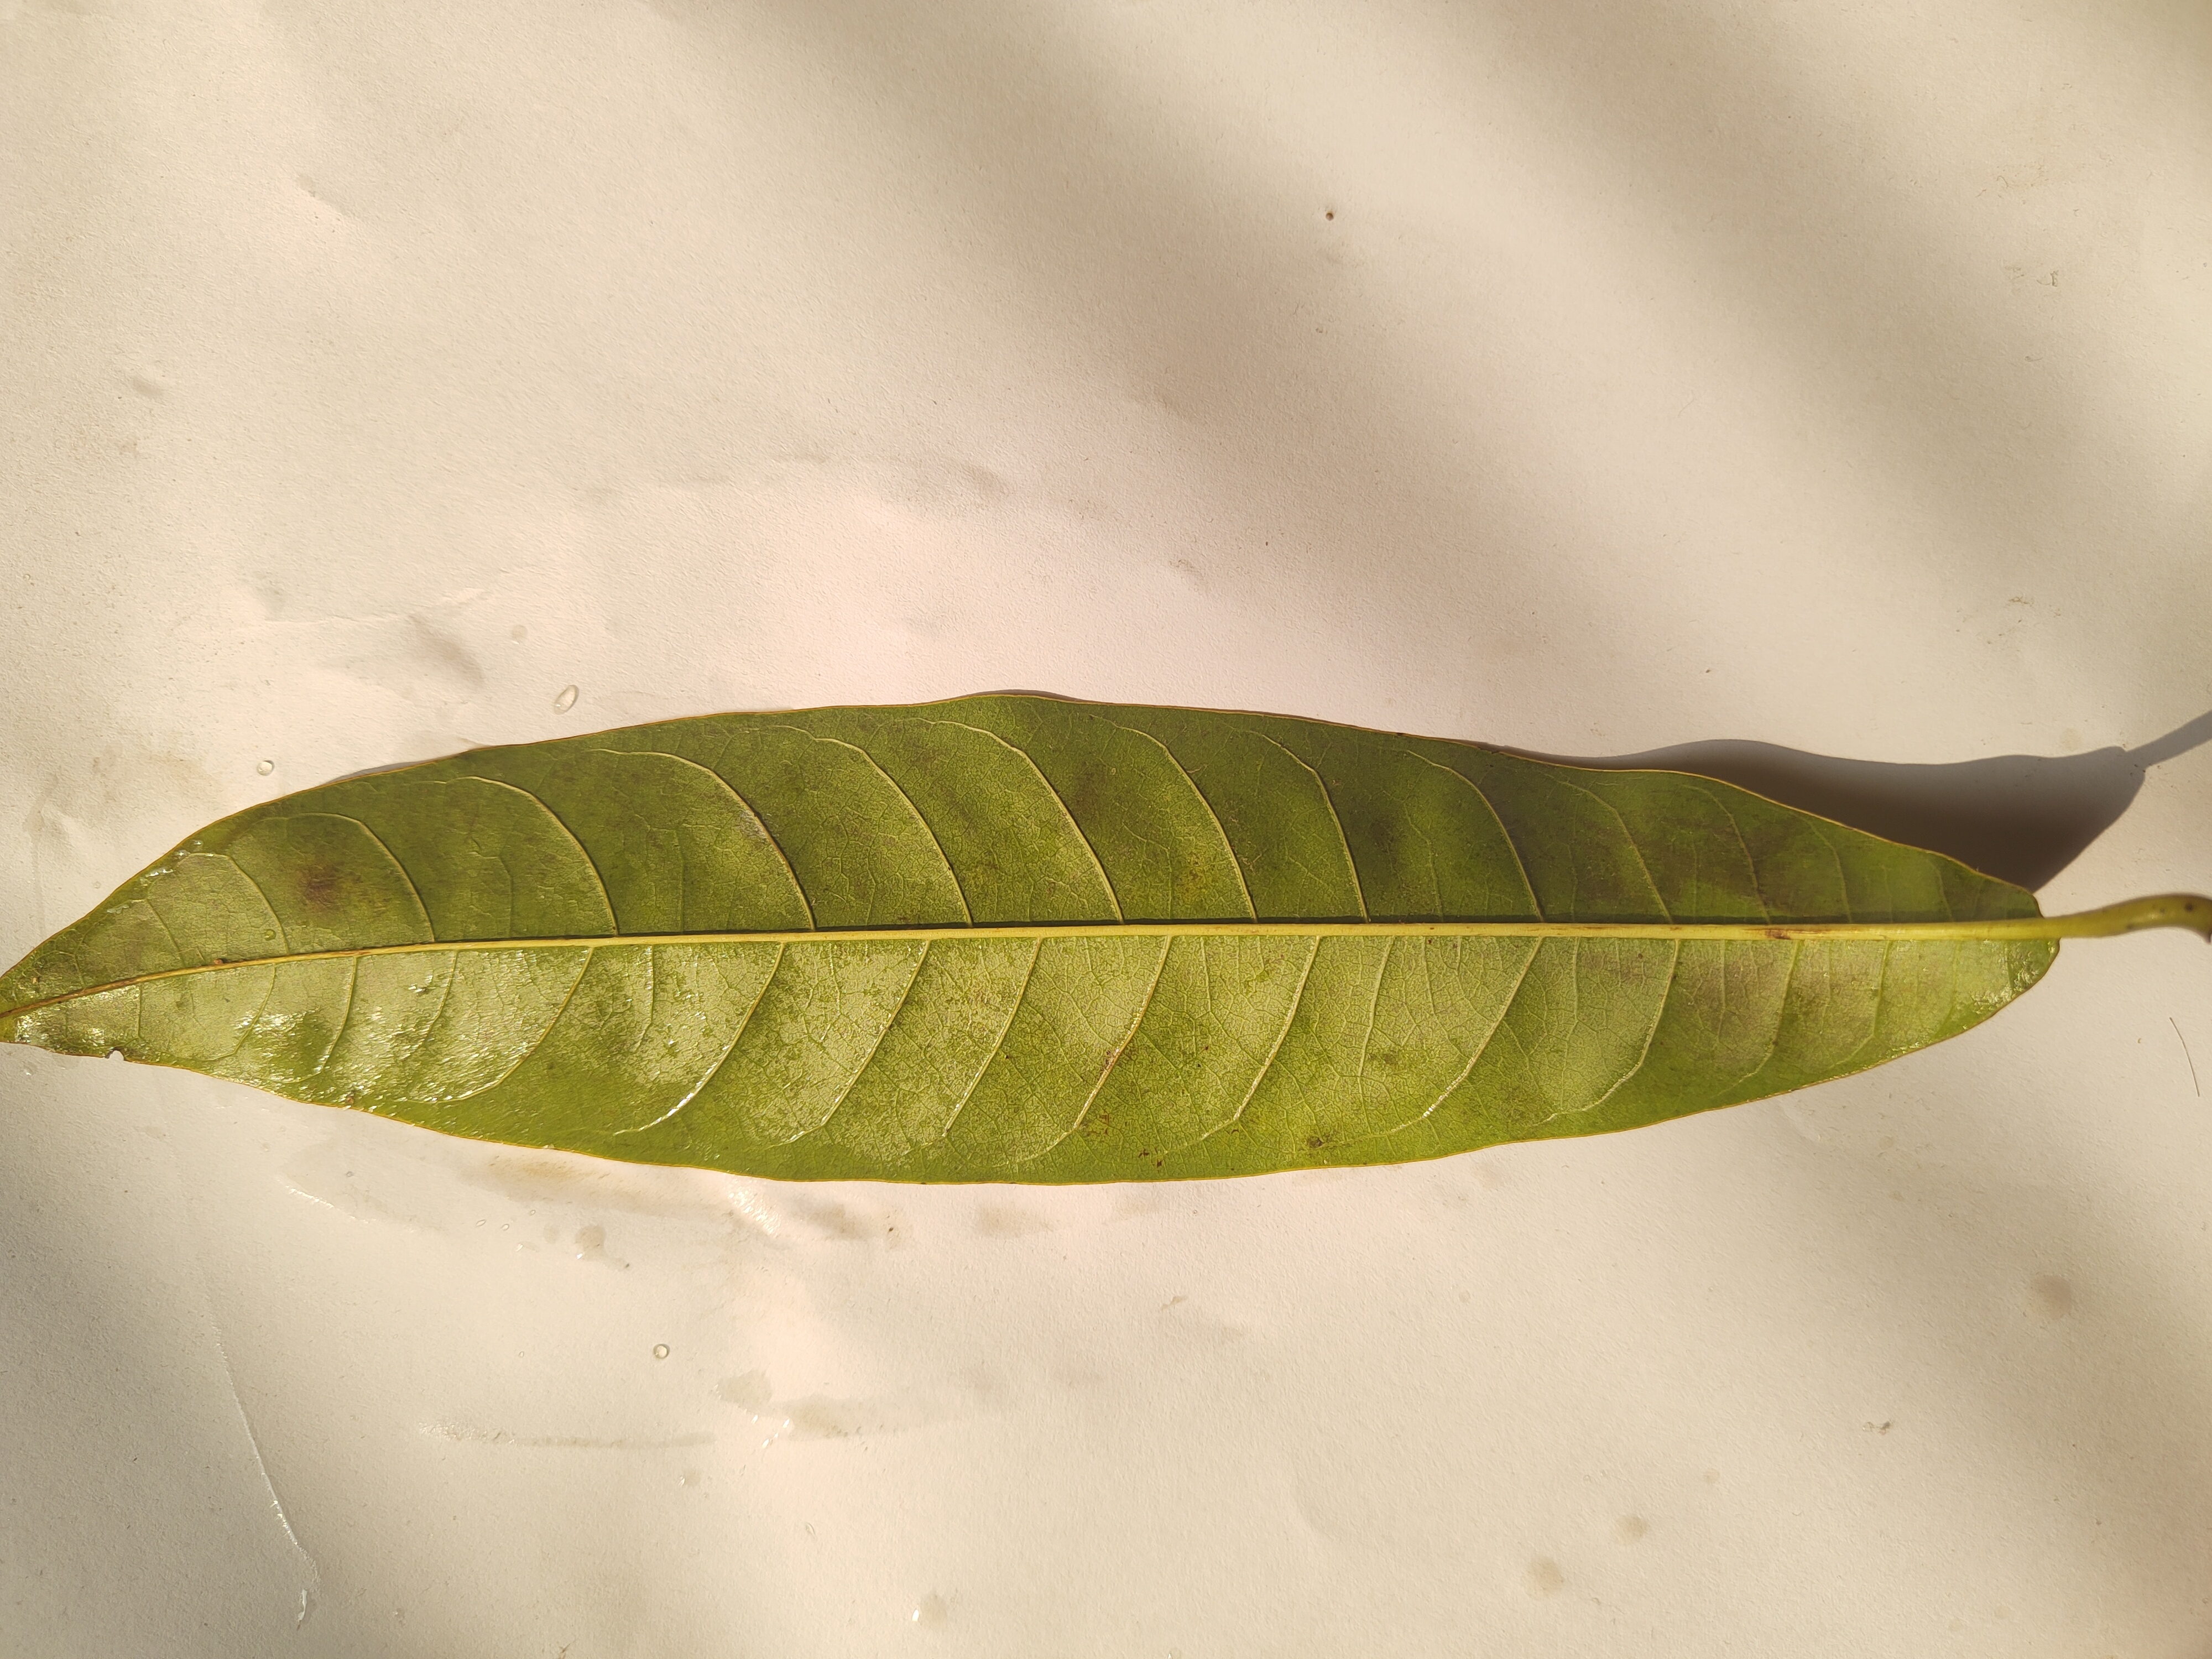
Leaf variety: Custard Apple